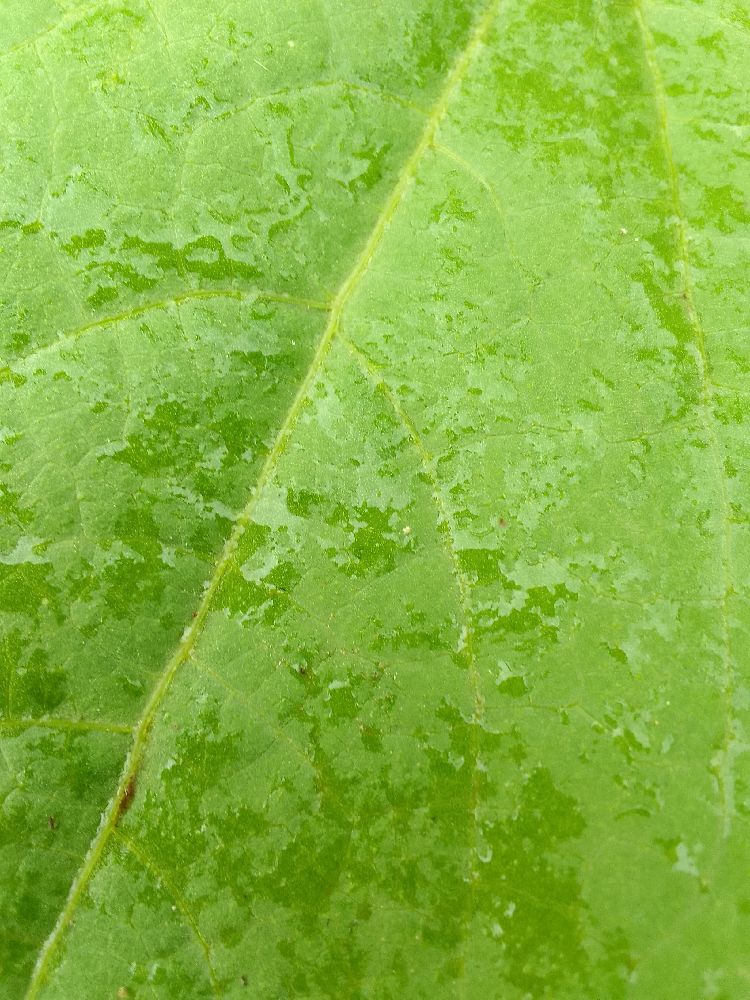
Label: healthy